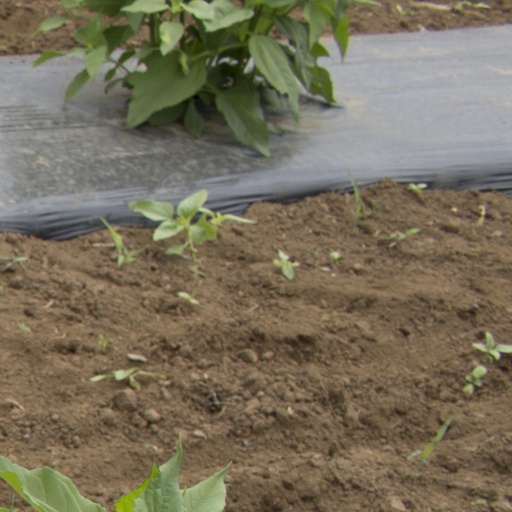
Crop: Jerusalem artichoke